Missouri Circuit Courts

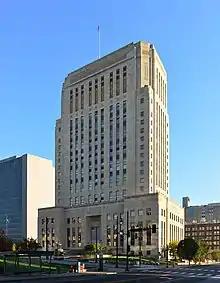
Jackson County courthouse for the 16th Circuit Court in Kansas City

The Missouri Circuit Courts are the state trial courts of original jurisdiction and general jurisdiction of the state of Missouri.